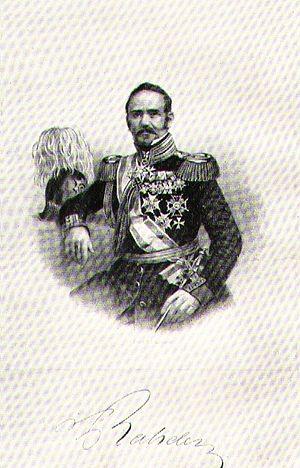
L’économie frontalière particulière de Sare — commune française du département des Pyrénées-Atlantiques, à la frontière avec l'Espagne — s’explique par l'interpénétration des vallées, alliée à une unité linguistique, le basque, et des liens familiaux développés au cours des siècles. Enfoncée pour plus des trois cinquièmes de son territoire dans la Navarre espagnole, Sare partage la frontière avec trois communes navarraises, Vera de Bidassoa, Echalar et Zugarramurdi.